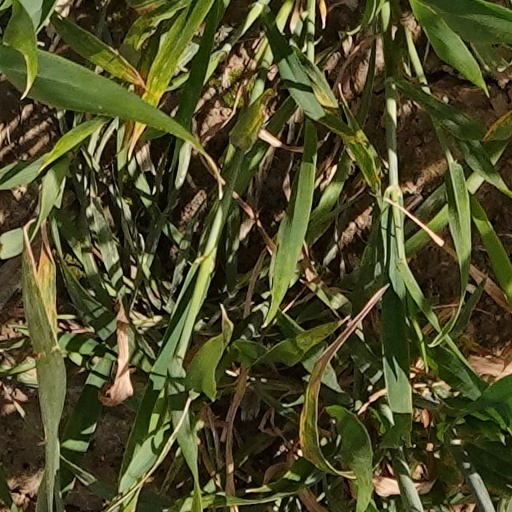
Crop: wheat